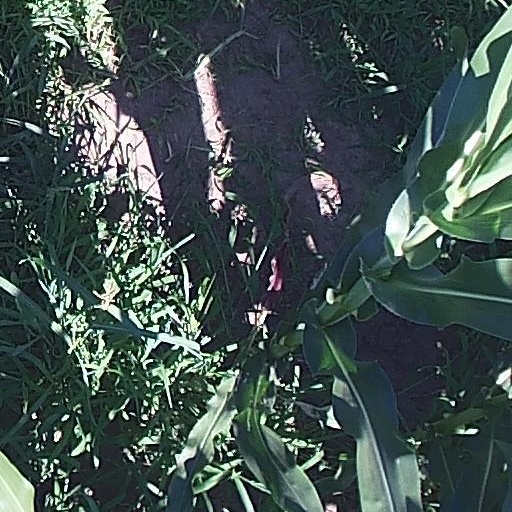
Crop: maize; corn